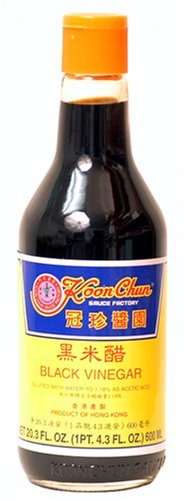
Item Name: Koon Chun Black Vinegar, 20.3-Ounce Bottle (Pack of 2)
Bullet Point 1: Item Package Dimension:6.0 inches L x5.0 inches W x4.0 inches H
Bullet Point 2: Item Package Weight:4.920833 pounds
Bullet Point 3: Product Type:GROCERY
Bullet Point 4: These are grocery vinegars
Value: 40.6
Unit: Fl Oz

Price: 24.99